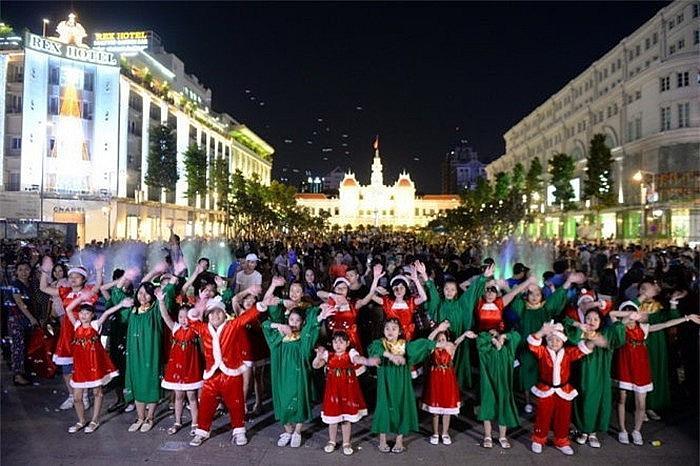
có một đám đông đang xuất hiện ở trên đường